Erik Bredal (bishop)

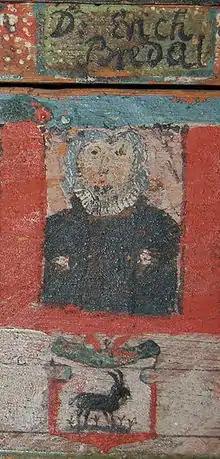
Erik Bredal, painted by Sigvard Kildal

Erik Bredal (1608 – 18 May 1672) was a Danish-born, Norwegian Lutheran Bishop.